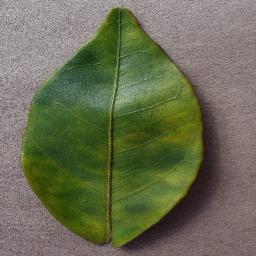
Label: Orange___Haunglongbing_(Citrus_greening)